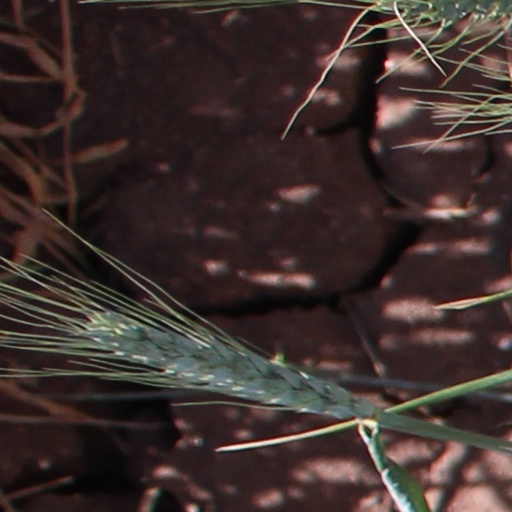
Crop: wheat